Manila Central Post Office

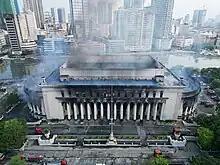
The post office building after the May 2023 fire

On May 21, a massive fire hit the Post Office late in the night and was declared under control more than seven hours after it erupted. The Manila Fire Station said the fire started past 11 pm Philippine Standard Time (PST) in the General Services Office located in the building's basement and spread throughout the building. A subsequent investigation traced the exact source of the fire to a self-discharging car battery in the room.